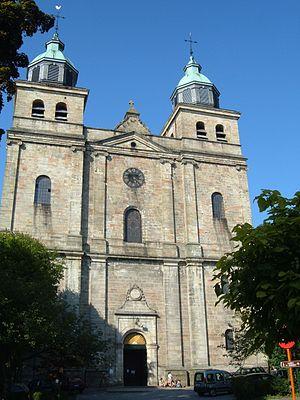
Cet article présente la liste des abbayes en Belgique, et reprend, pour chaque abbaye passée ou actuelle, sur le territoire de la Belgique, sa localisation précise, la date et les circonstances de sa fondation, son ordre religieux de rattachement et la situation actuelle de l'abbaye.